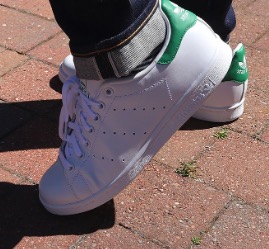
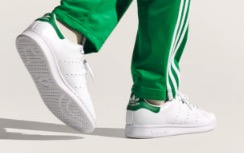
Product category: misc
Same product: yes